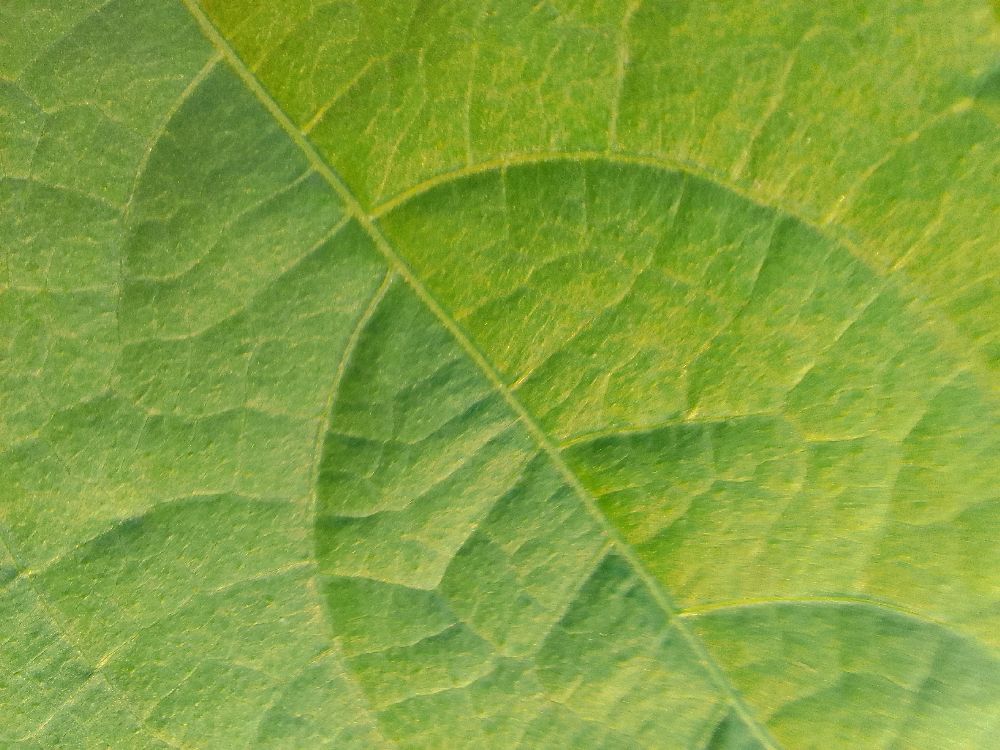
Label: healthy